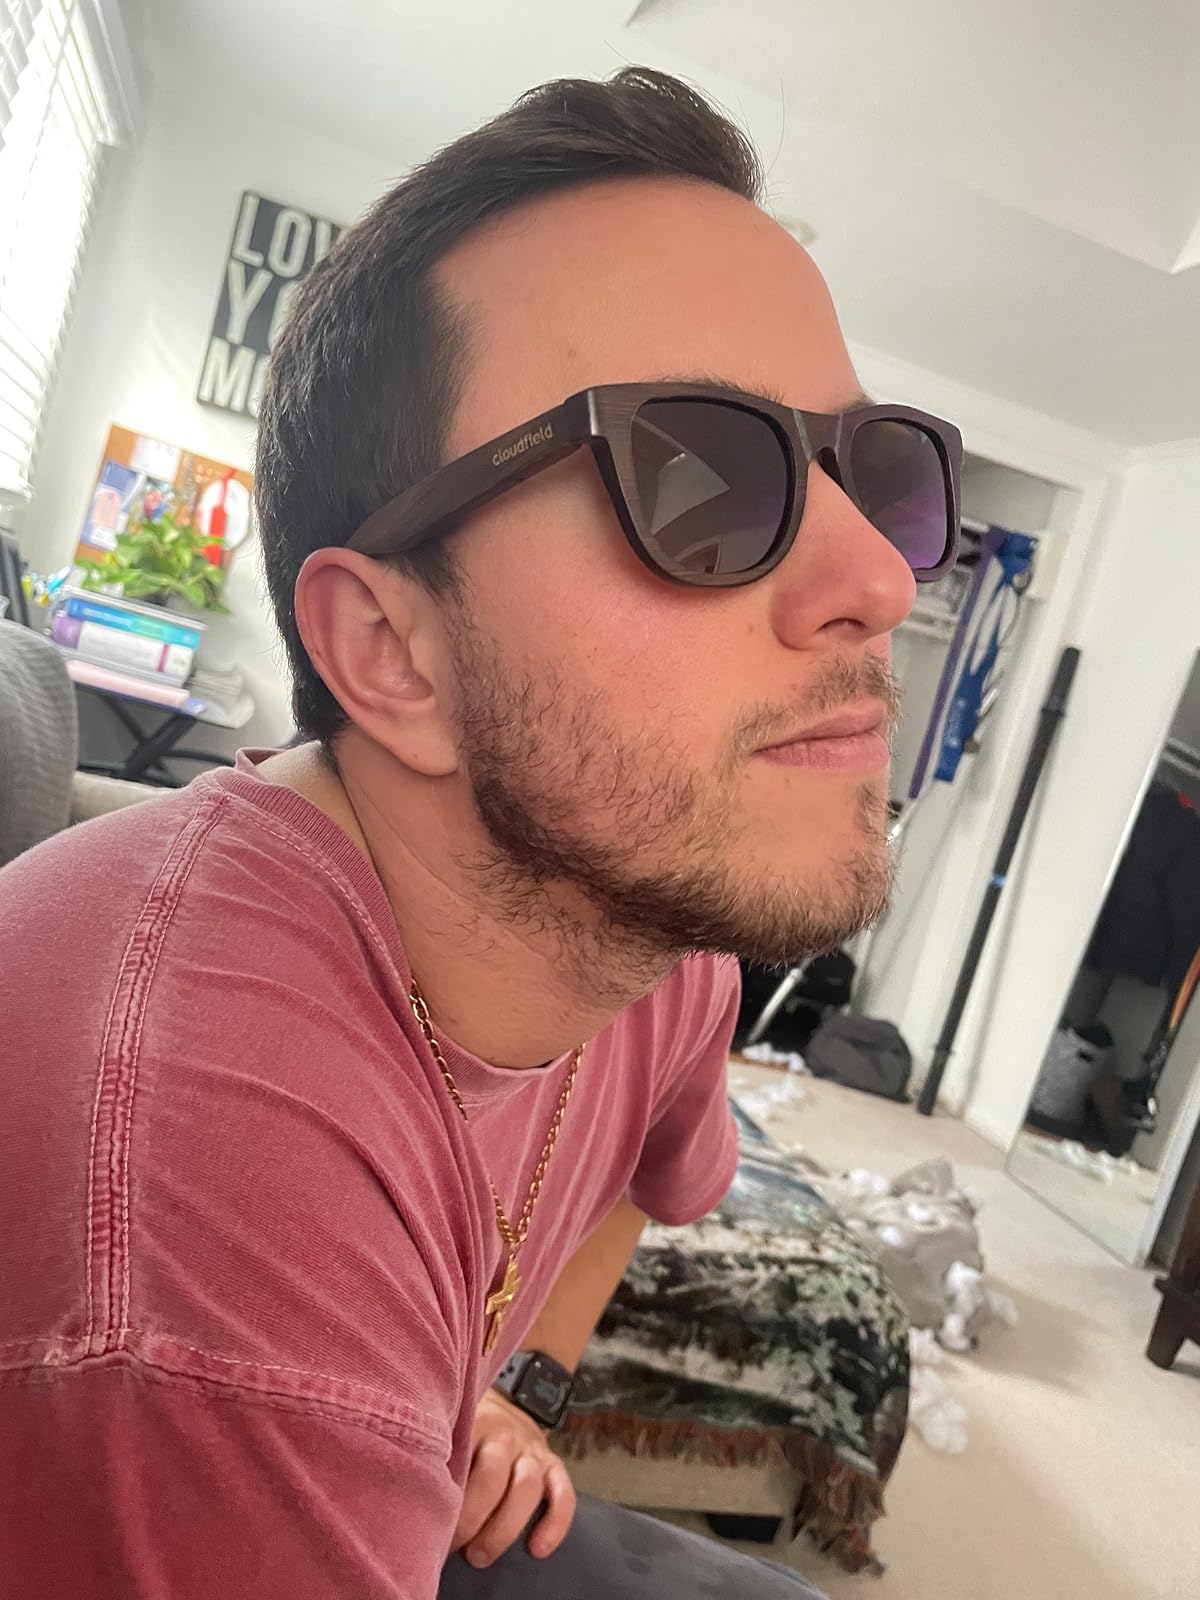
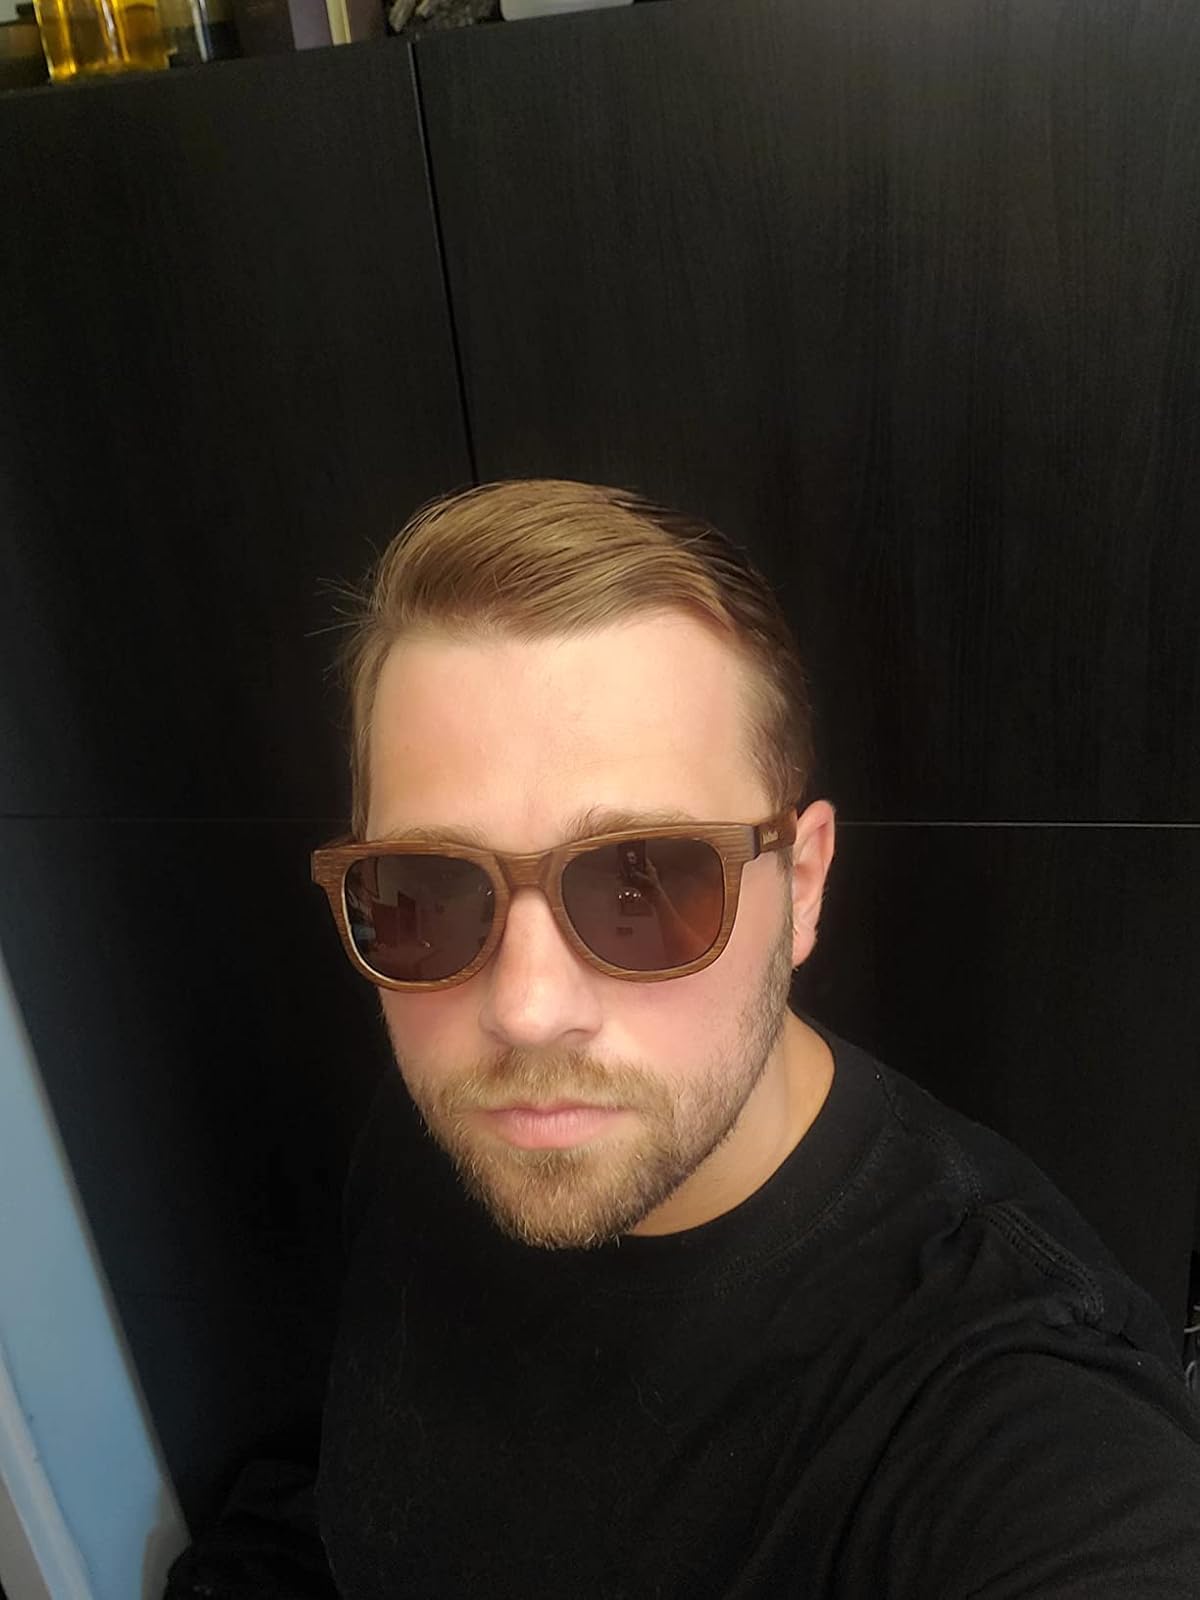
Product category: accessories_sunglasses
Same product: yes